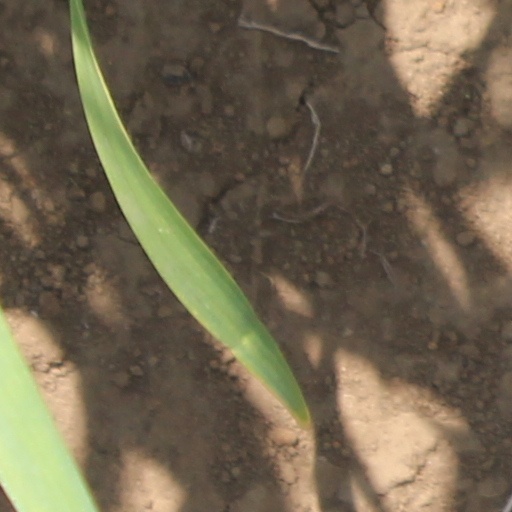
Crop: wheat